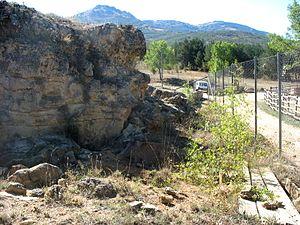
"Les sites archéologiques du Calvero de la Higuera ou de Pinilla del Valle sont un ensemble de gisements paléontologiques et archéologiques du Pleistocène supérieur situés dans la vallée de la rivière Lozoya, dans la commune de Pinilla del Valle, dans la Communauté de Madrid. Ils ont fourni des restes de l'homme de Neandertal, d'industrie moustérienne et de la faune contemporaine : hyènes, lions, ours, rhinocéros, chevaux, daims, etc. Les cinq sites principaux se dénomment ""Cueva del Camino"", ""Abrigo de Navalmaíllo"", ""Cueva de la Buena Pinta"", ""Abrigo Ocelado"" et ""Cueva Des-Cubierta"".